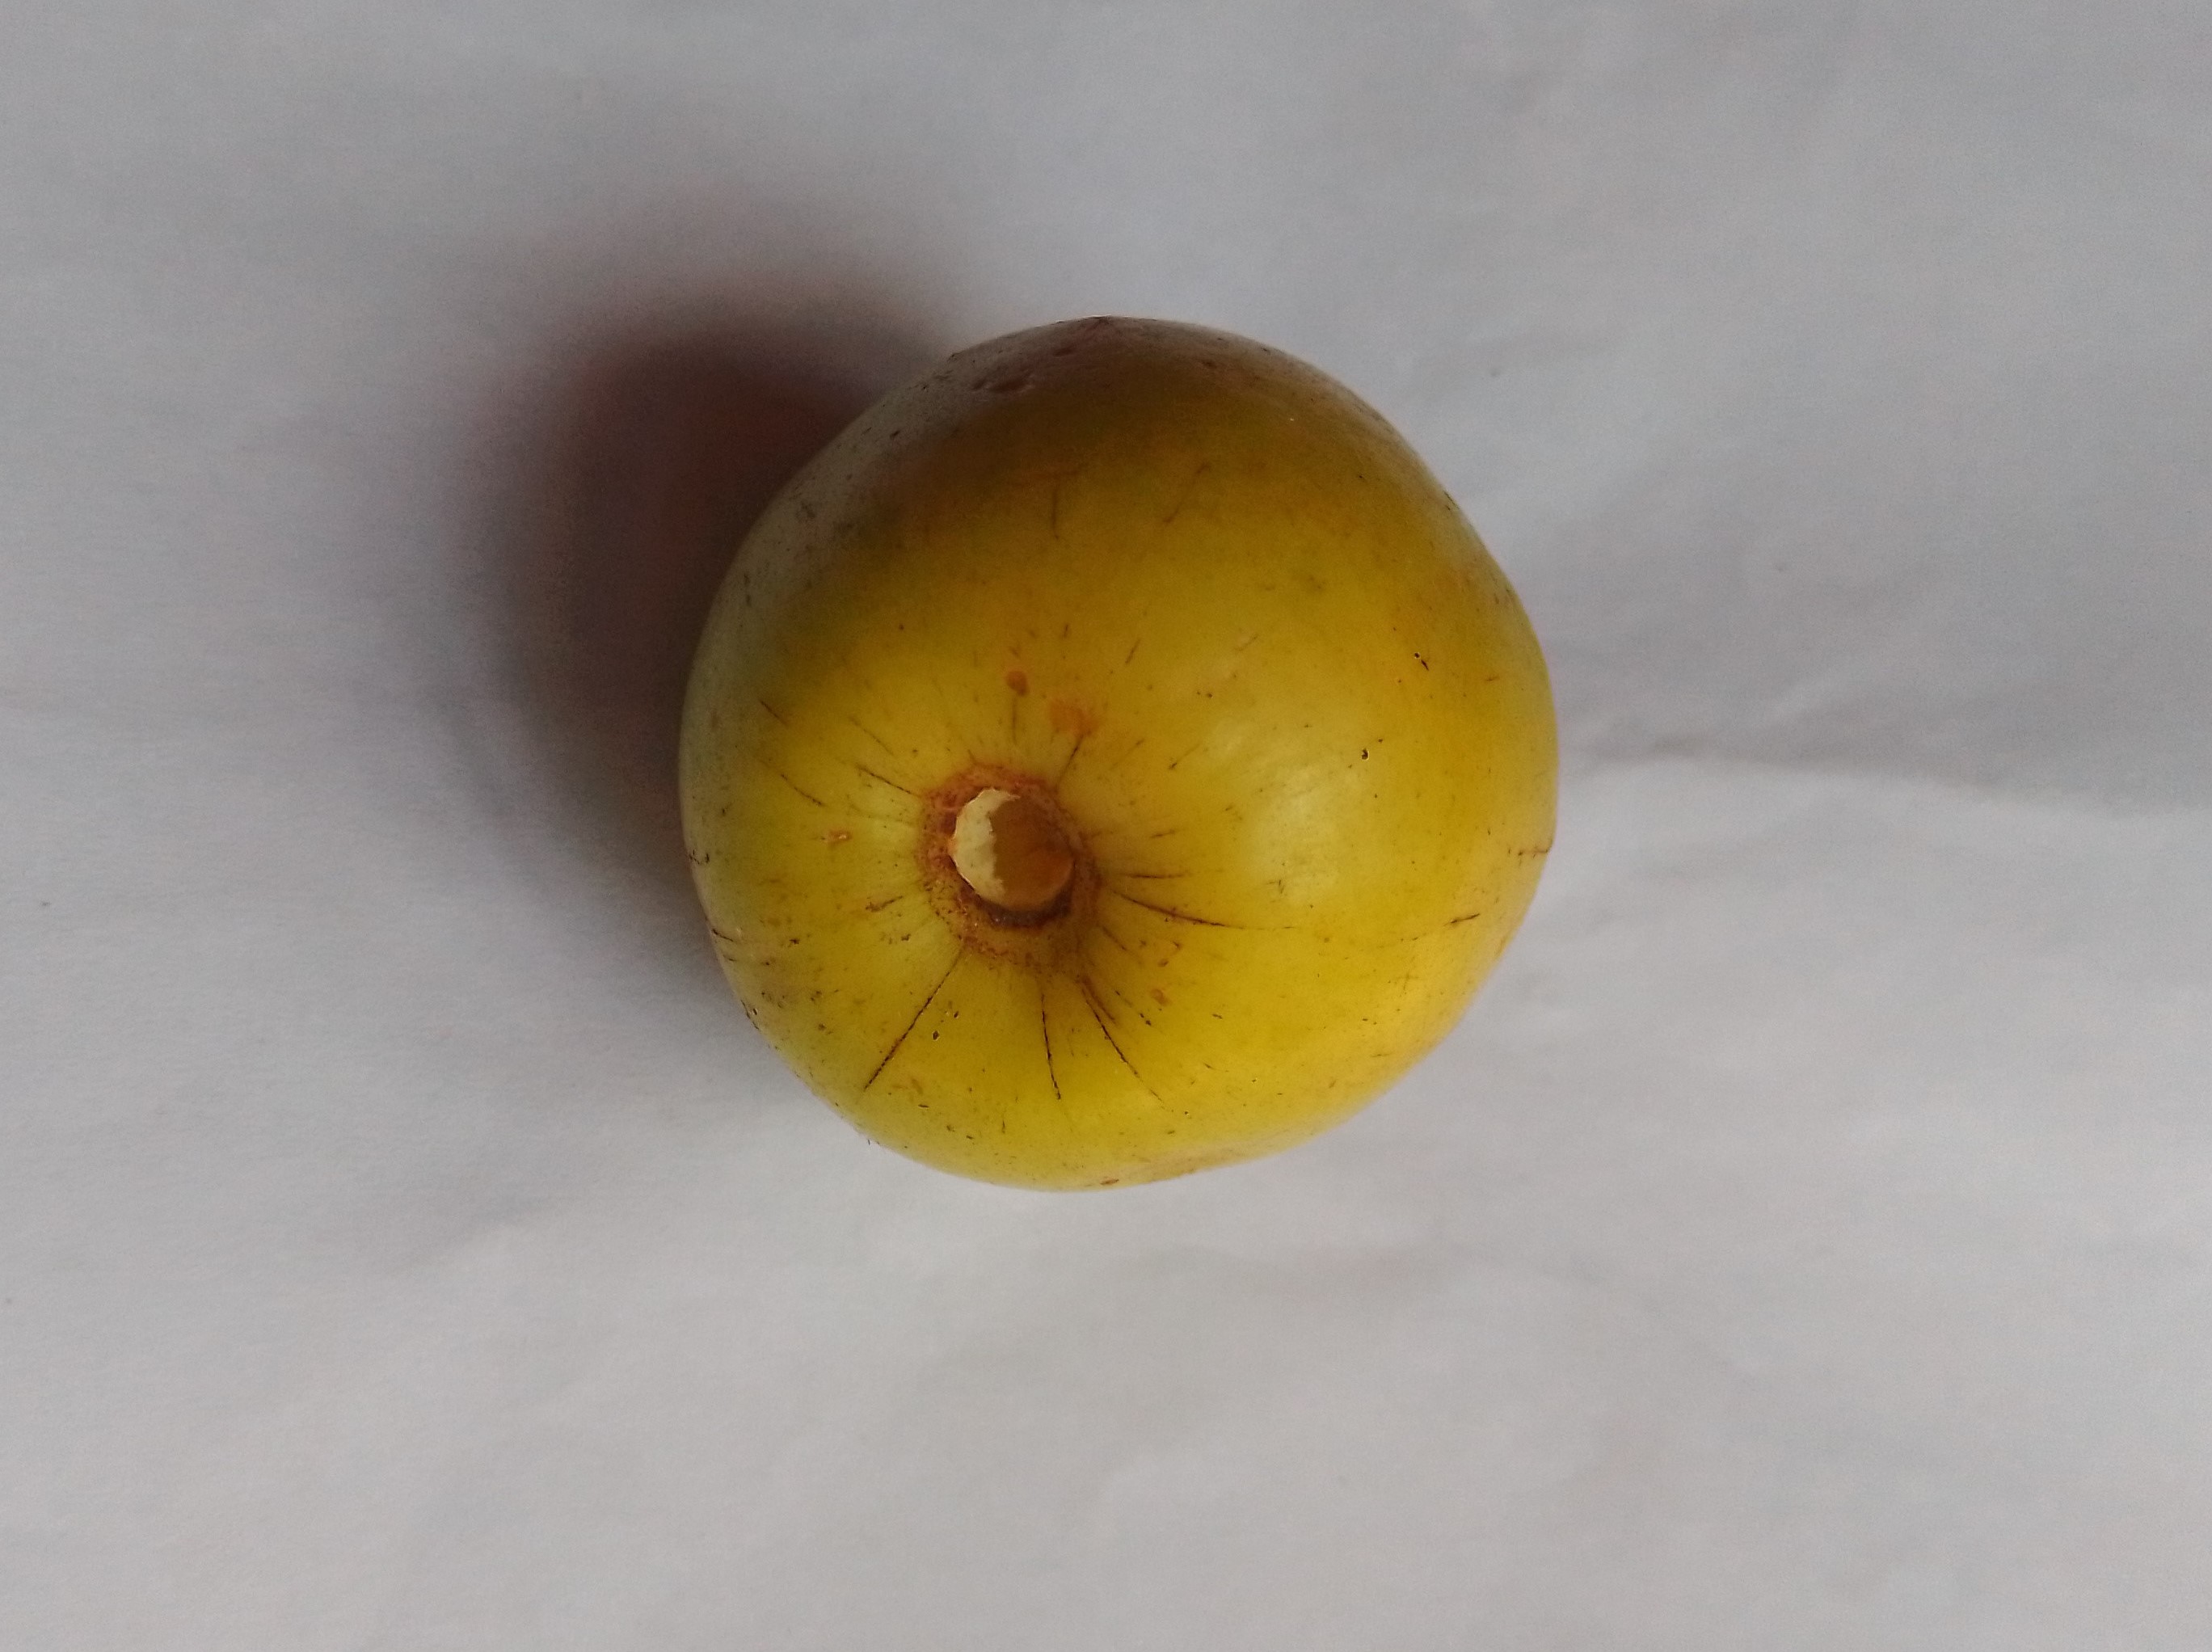
Fruit: jujube
Condition: fresh